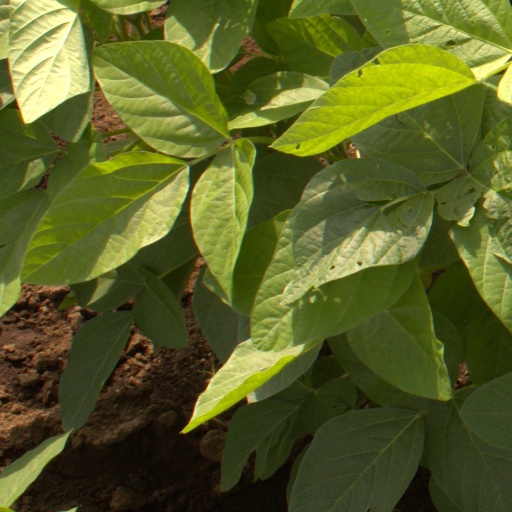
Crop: soybean